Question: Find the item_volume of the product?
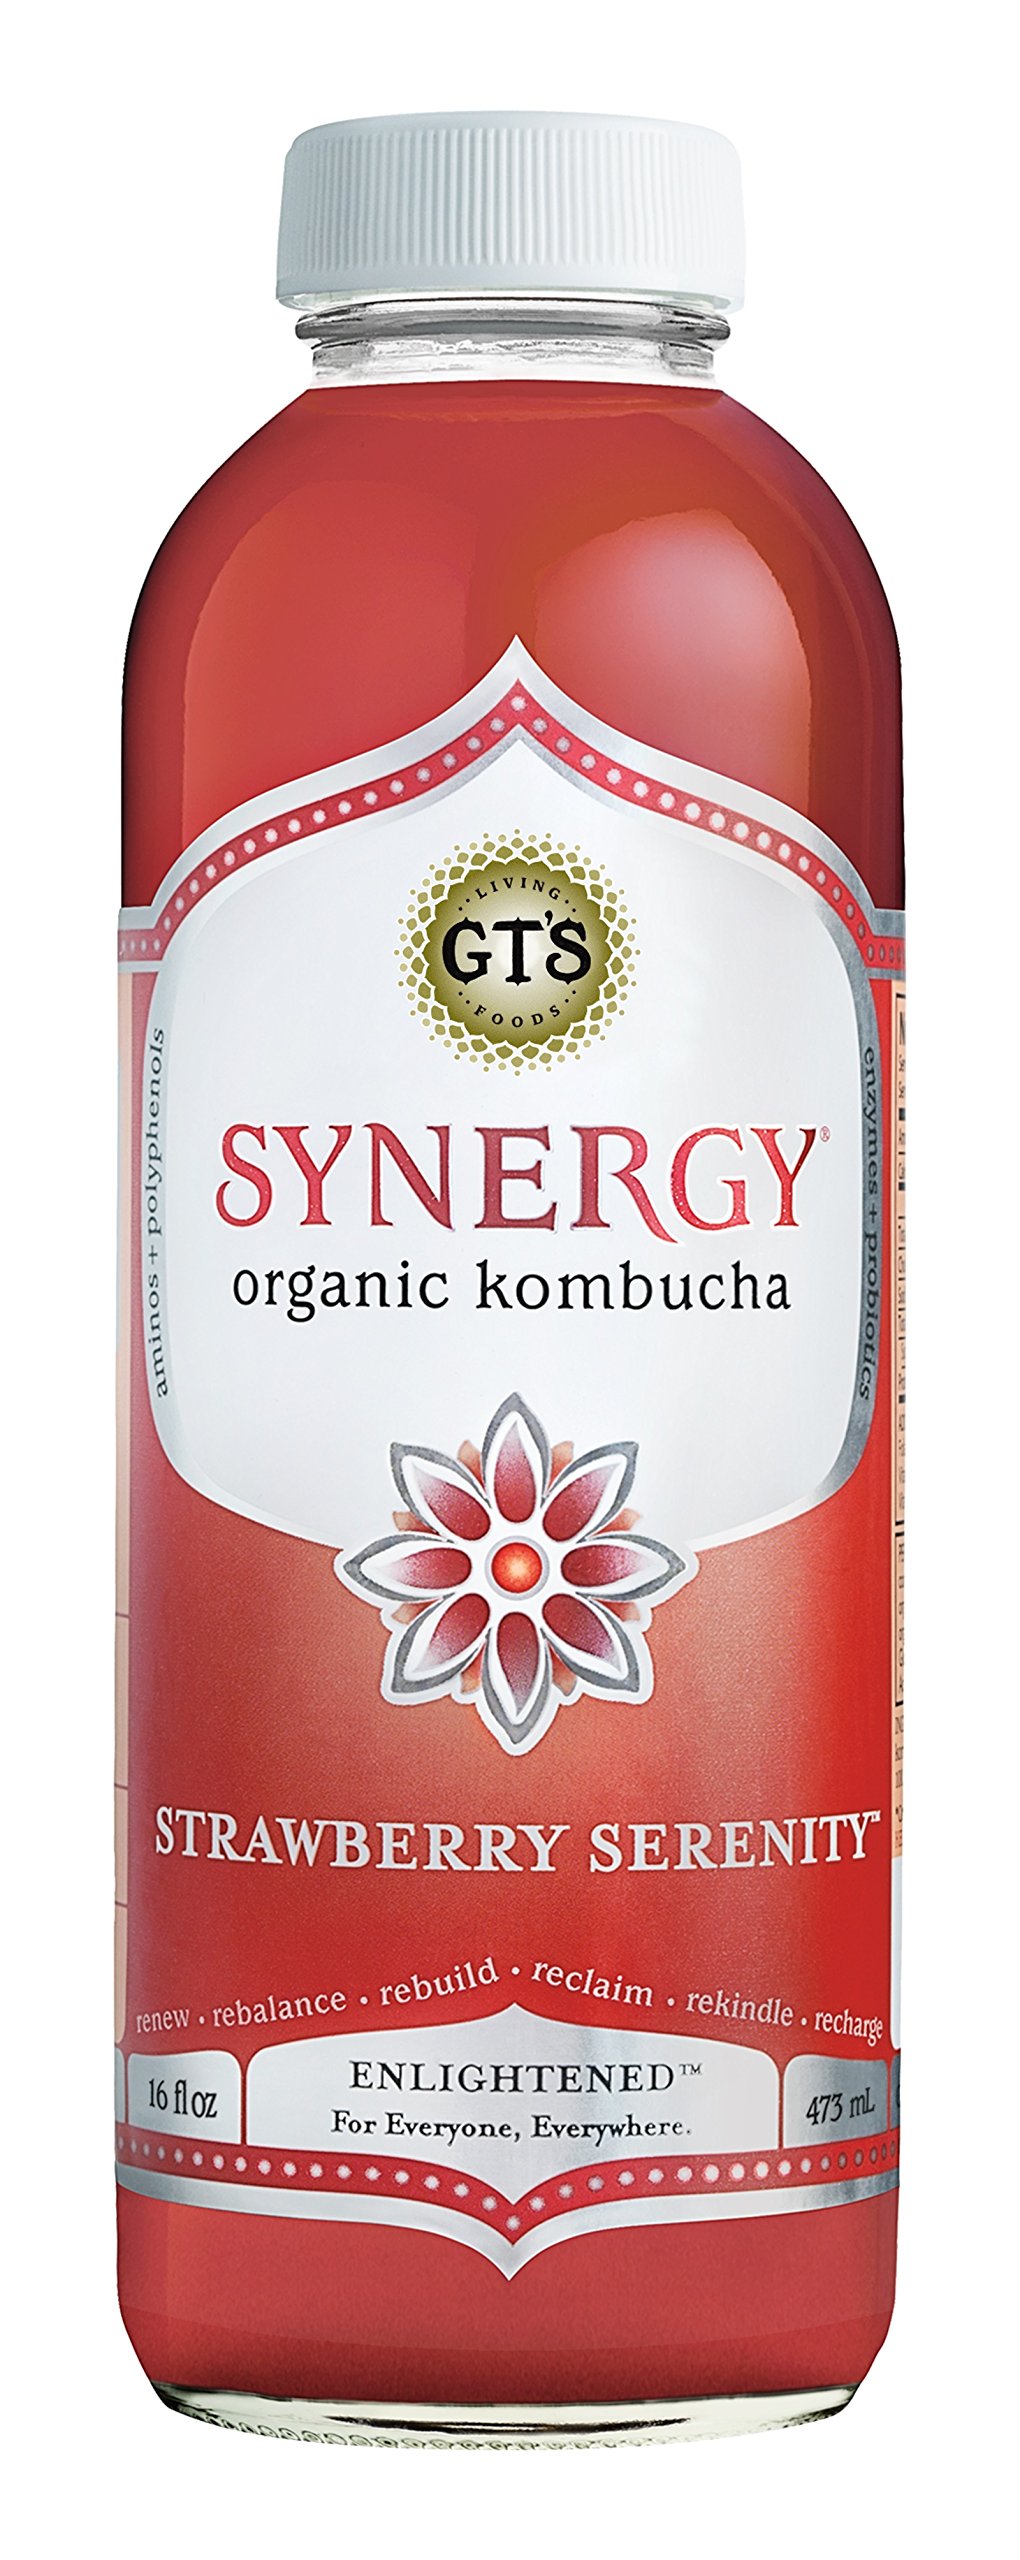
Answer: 16.0 fluid ounce